Advantages of Travelling by Train

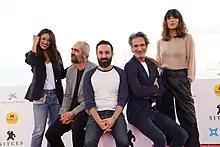
Macarena García, Luis Tosar, Aritz Moreno, Ernesto Alterio, and Belén Cuesta during the presentation of the film at the 2019 Sitges Film Festival

The film premiered in the Official Fantàstic Competition at the 52nd Sitges Film Festival in October 2019. Distributed by Filmax, it was released in cinemas in Spain on 8 November 2019.